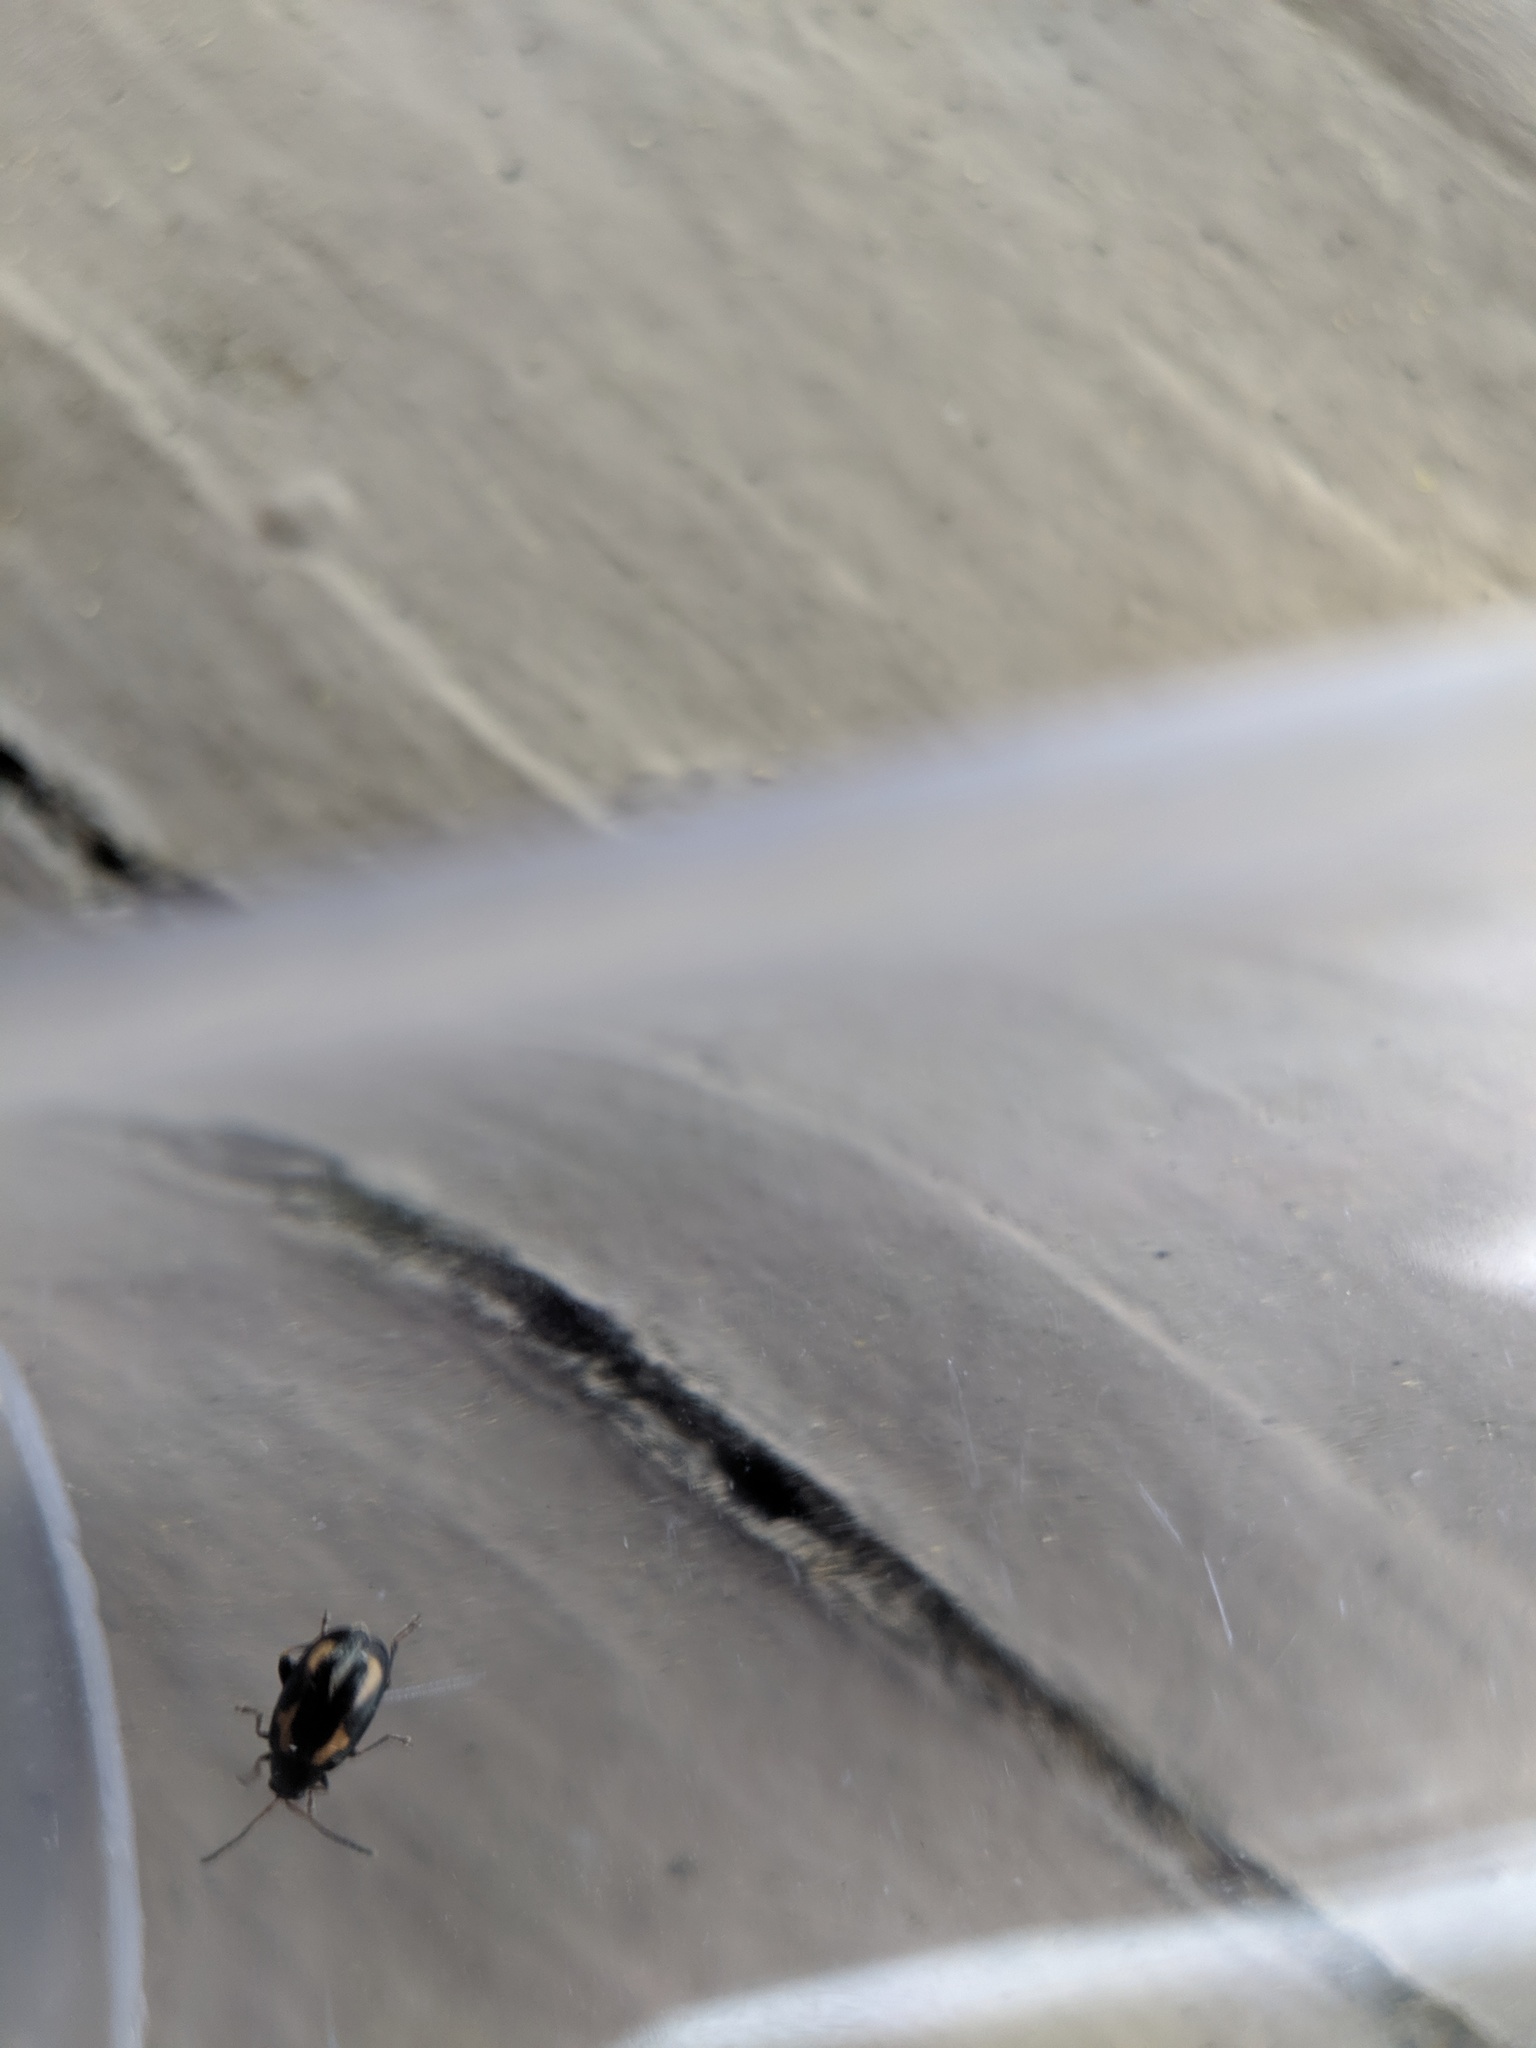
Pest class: striped_flea_beetle